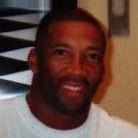
Age: 35